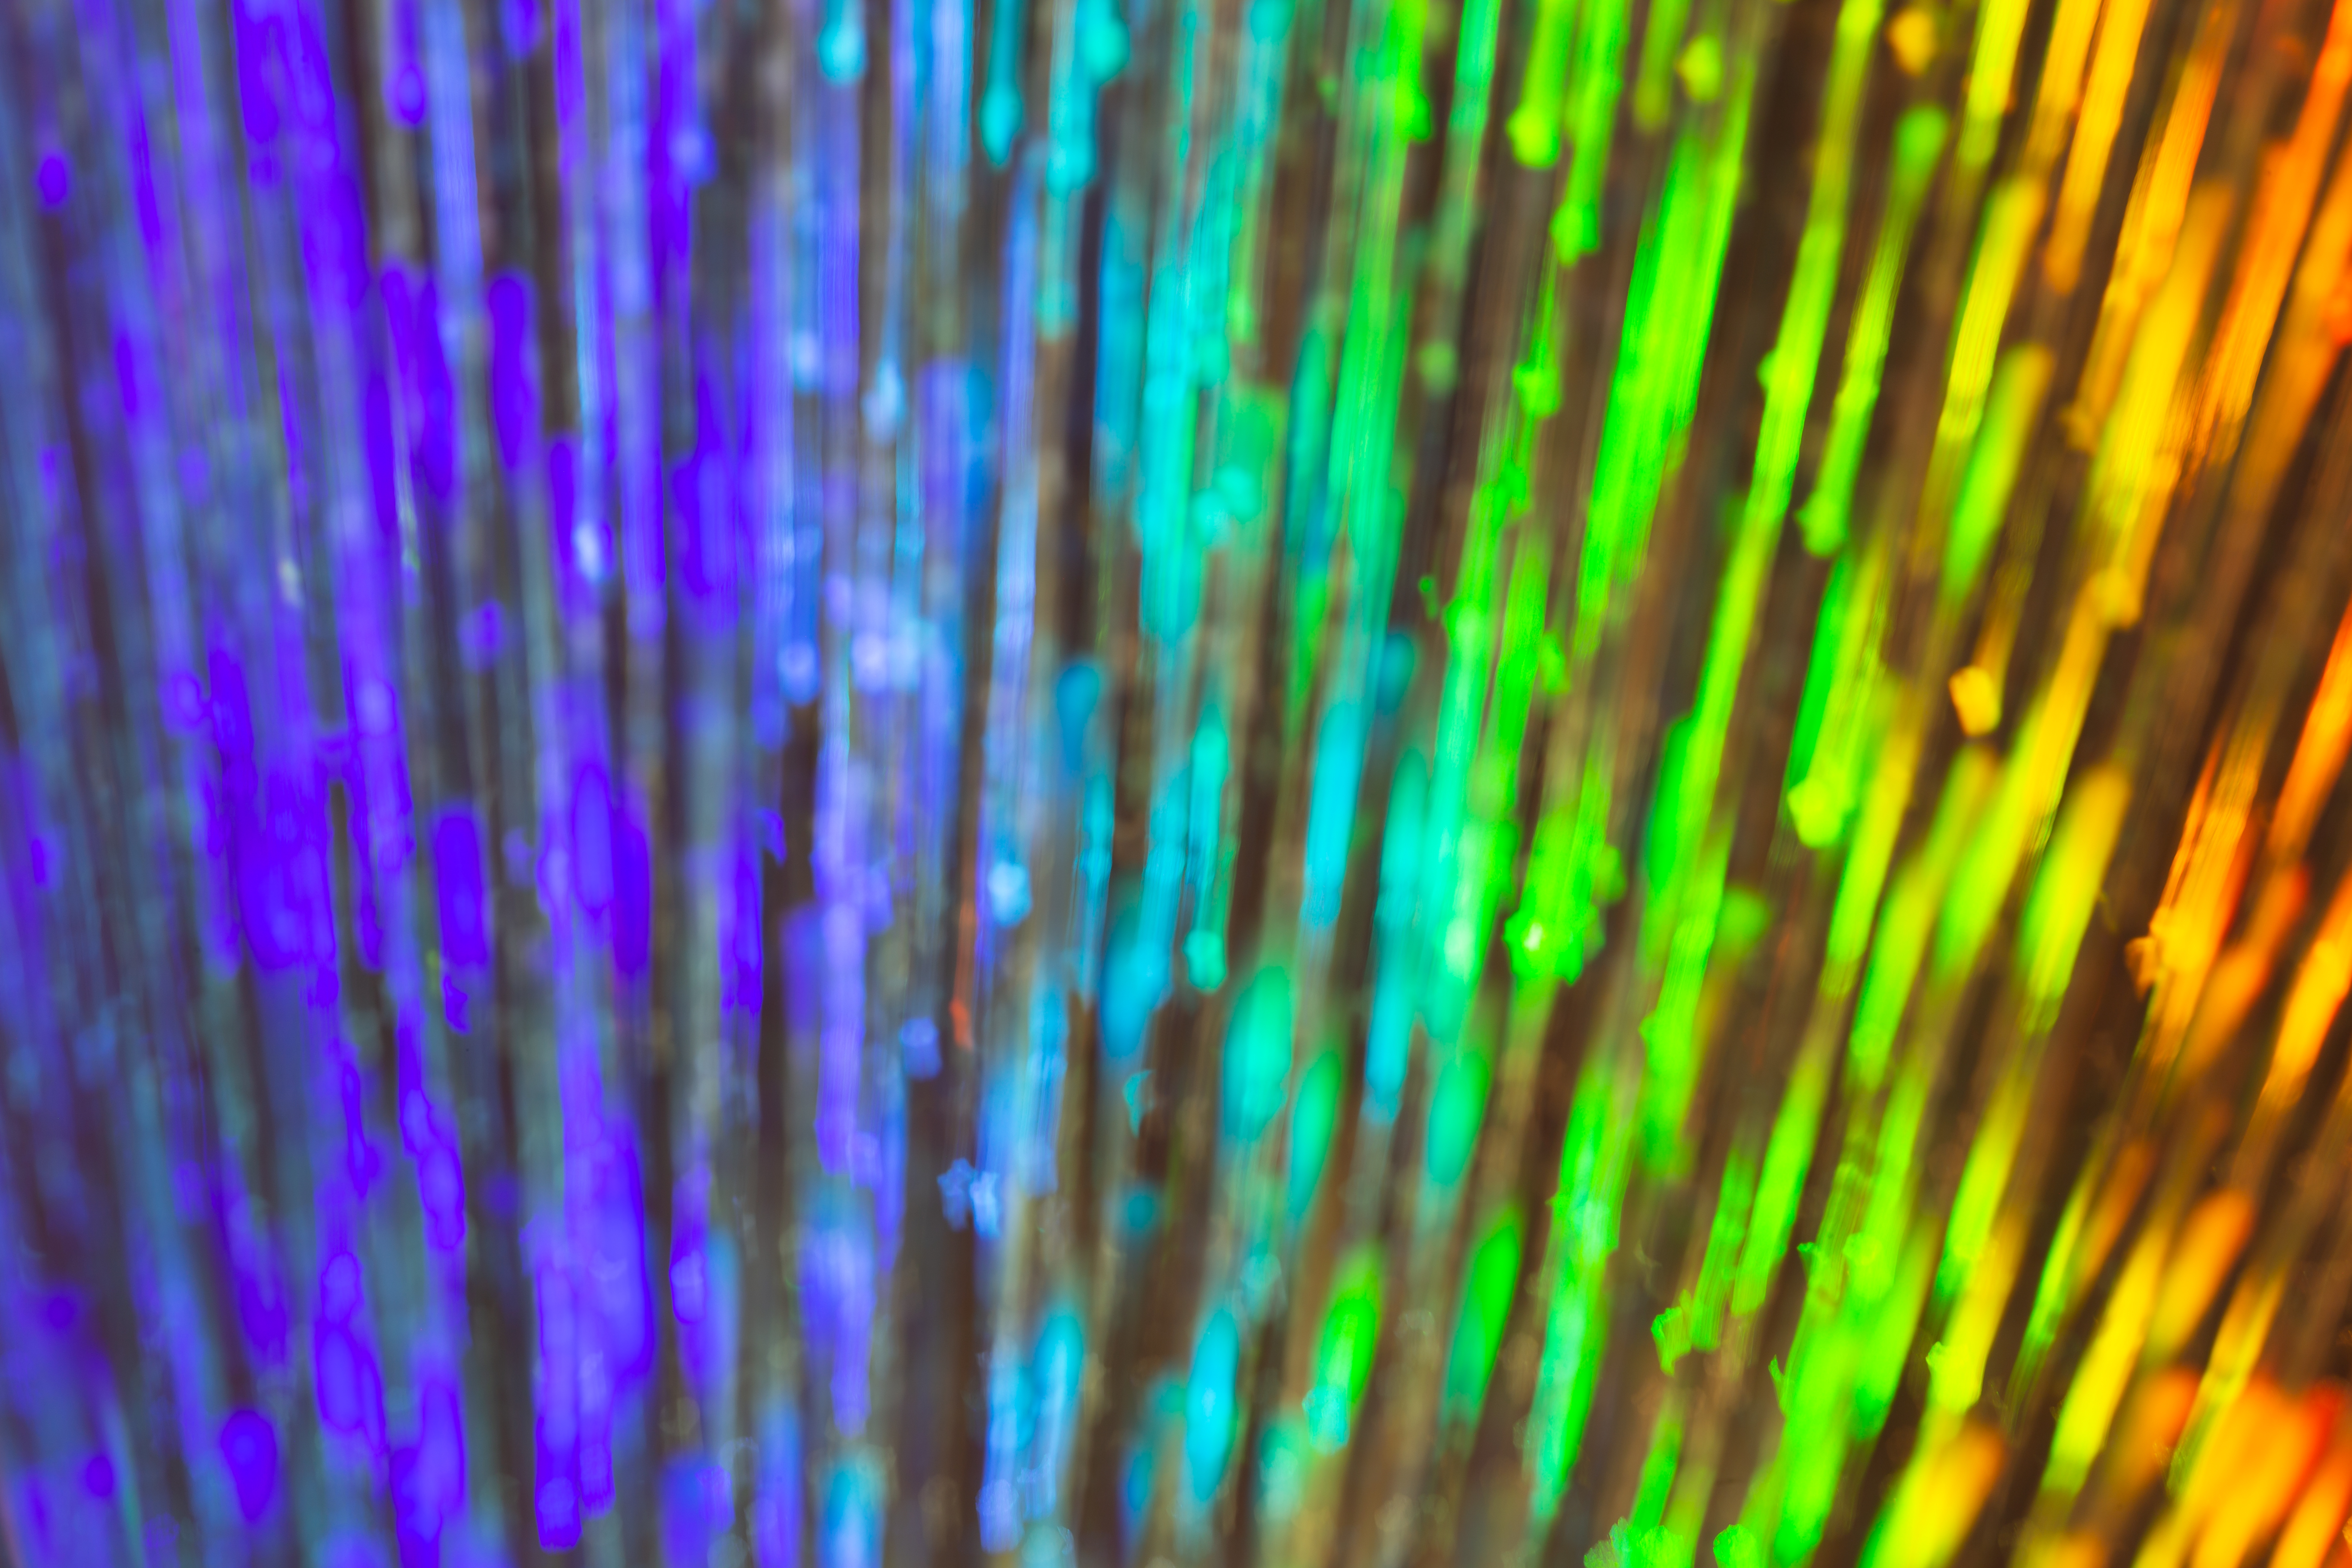
Colorfulness, electric blue, pattern, magenta, Tints and shades, terrestrial plant, natural material, event, circle, graphics, art